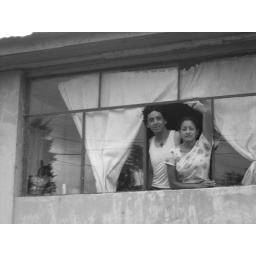
we were at grandma's house near the cloud forest in Ecuador